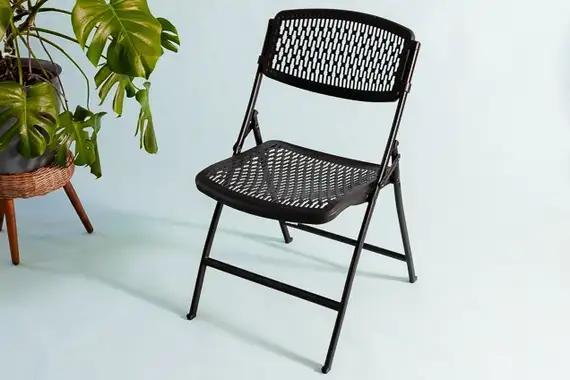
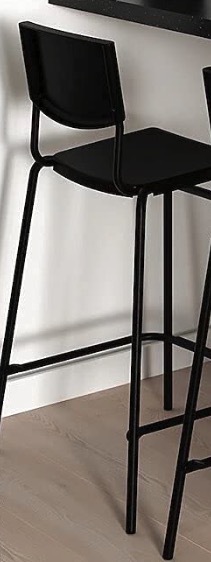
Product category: stool
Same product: no